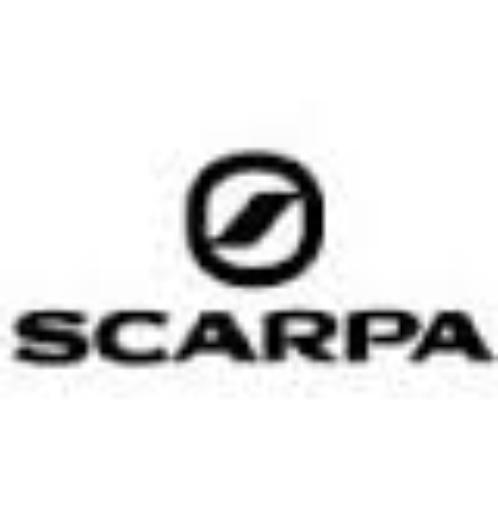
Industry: Clothes